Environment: real
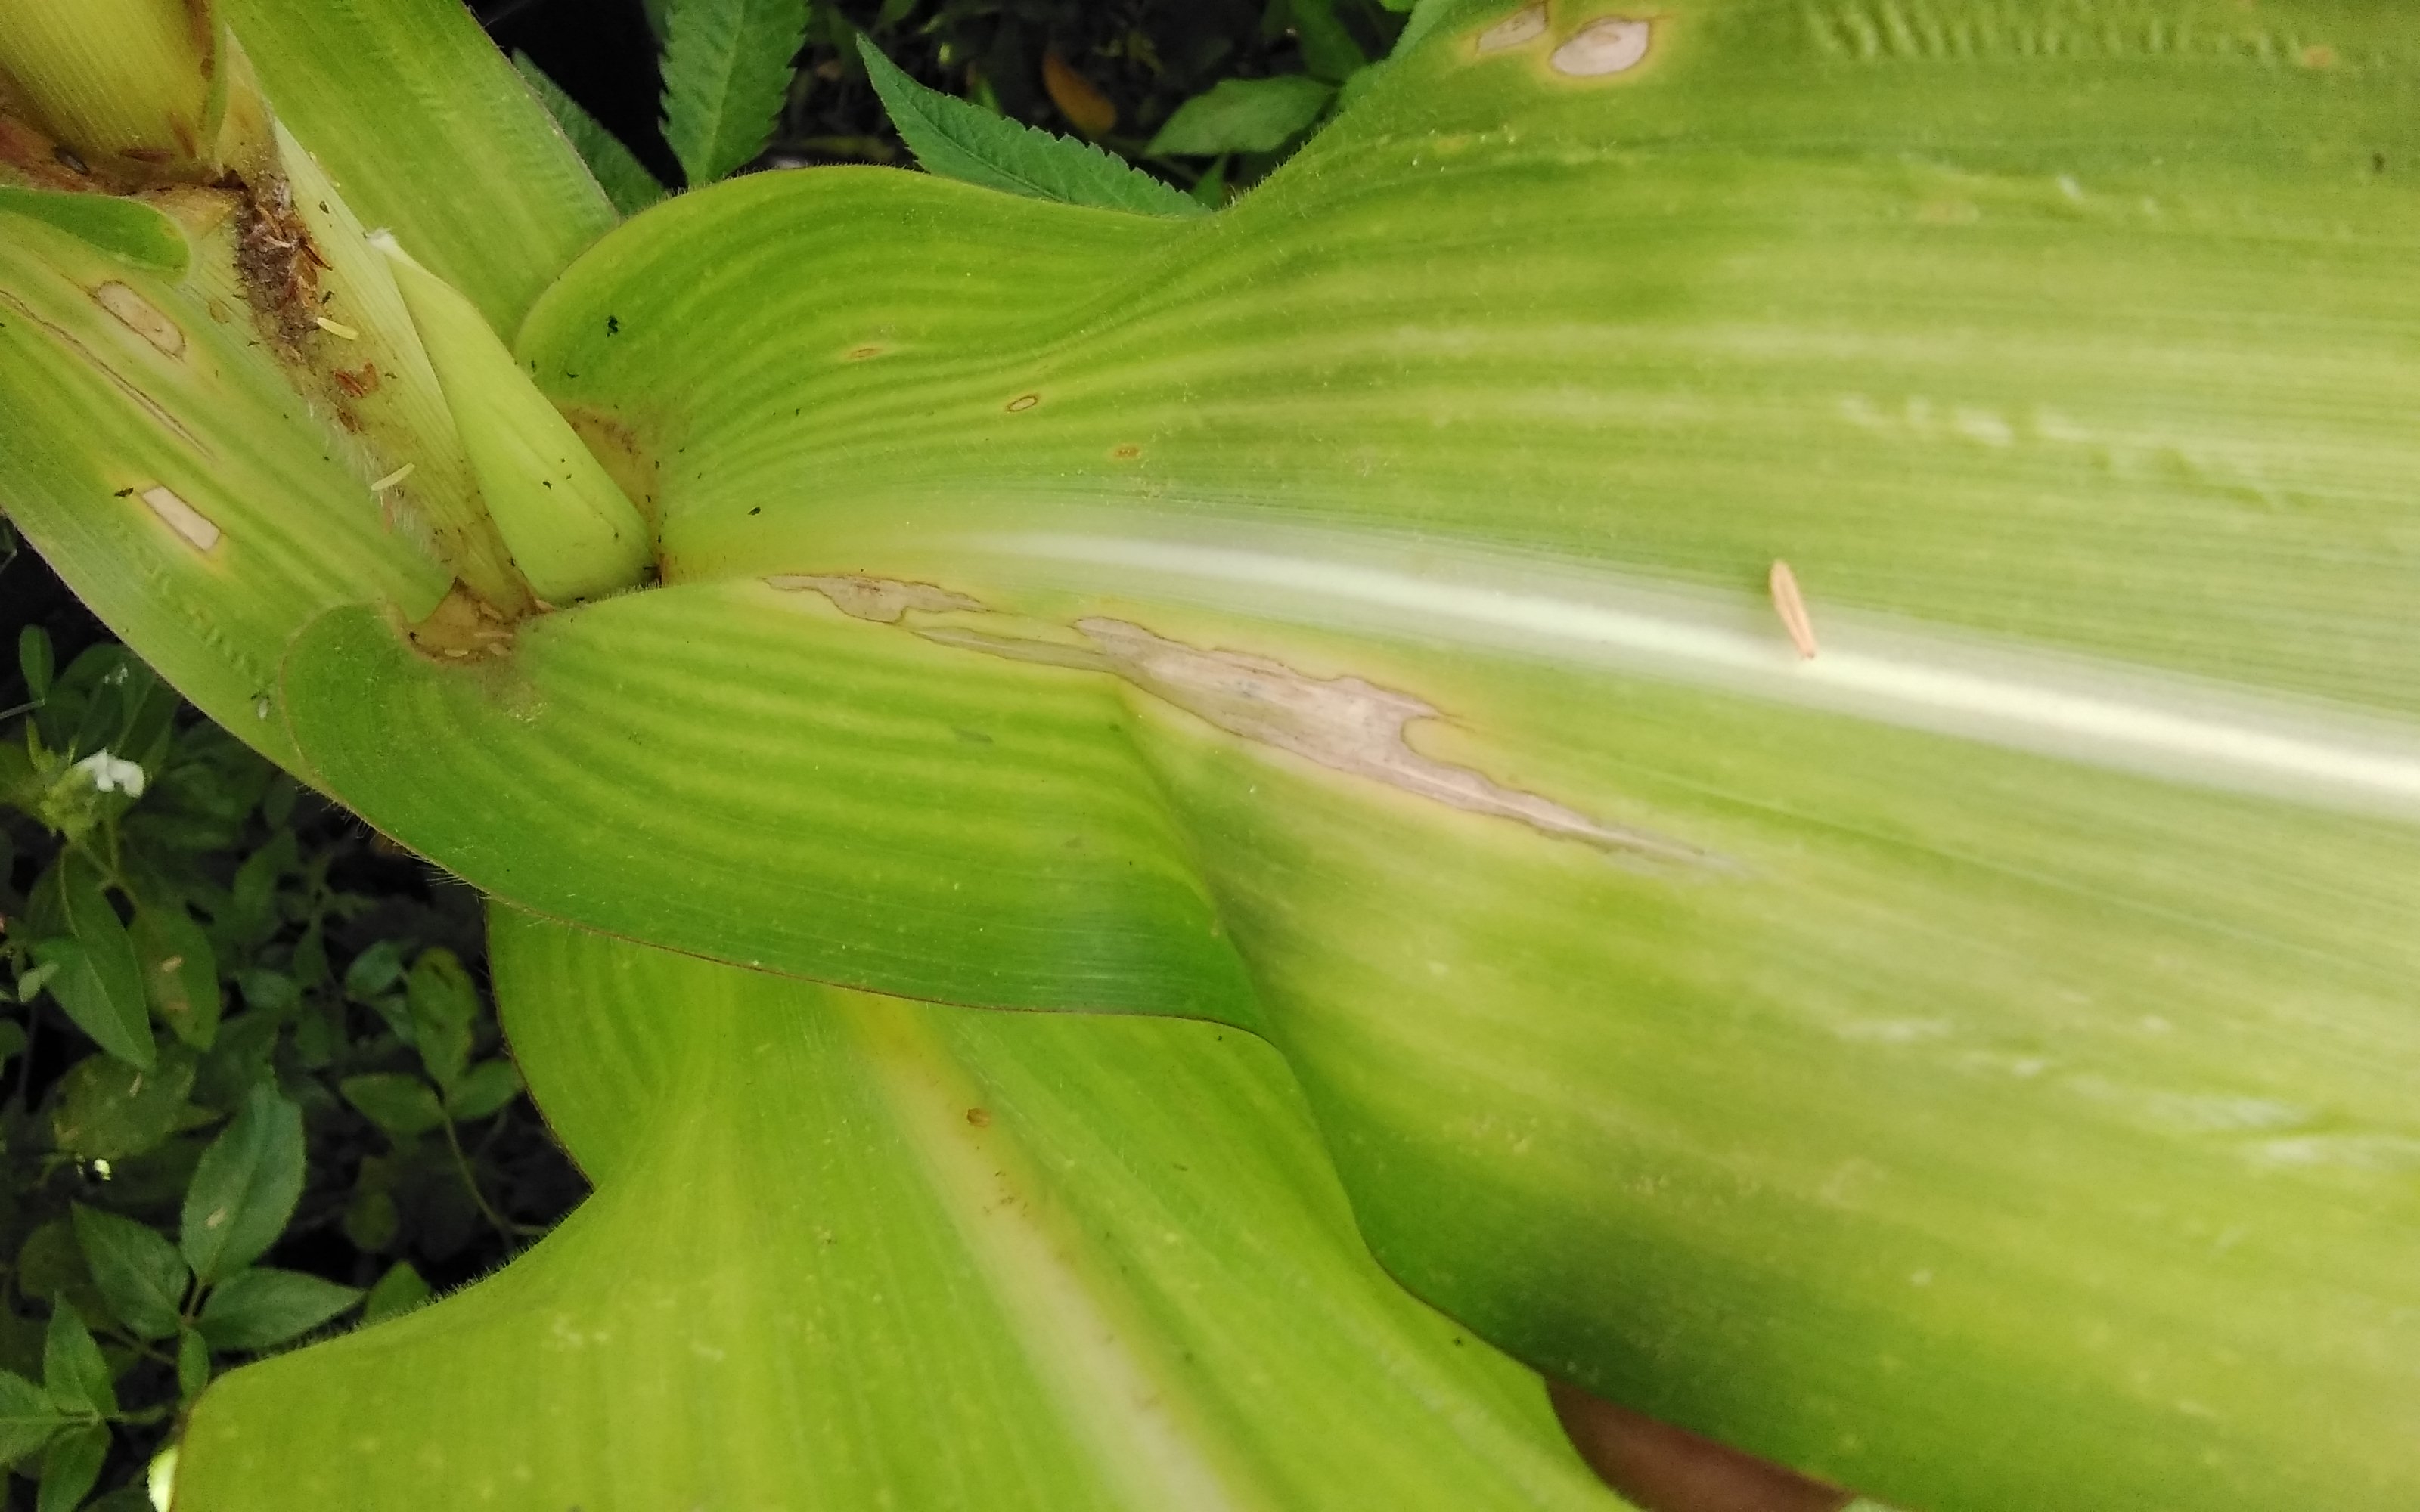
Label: northern_corn_leaf_blight